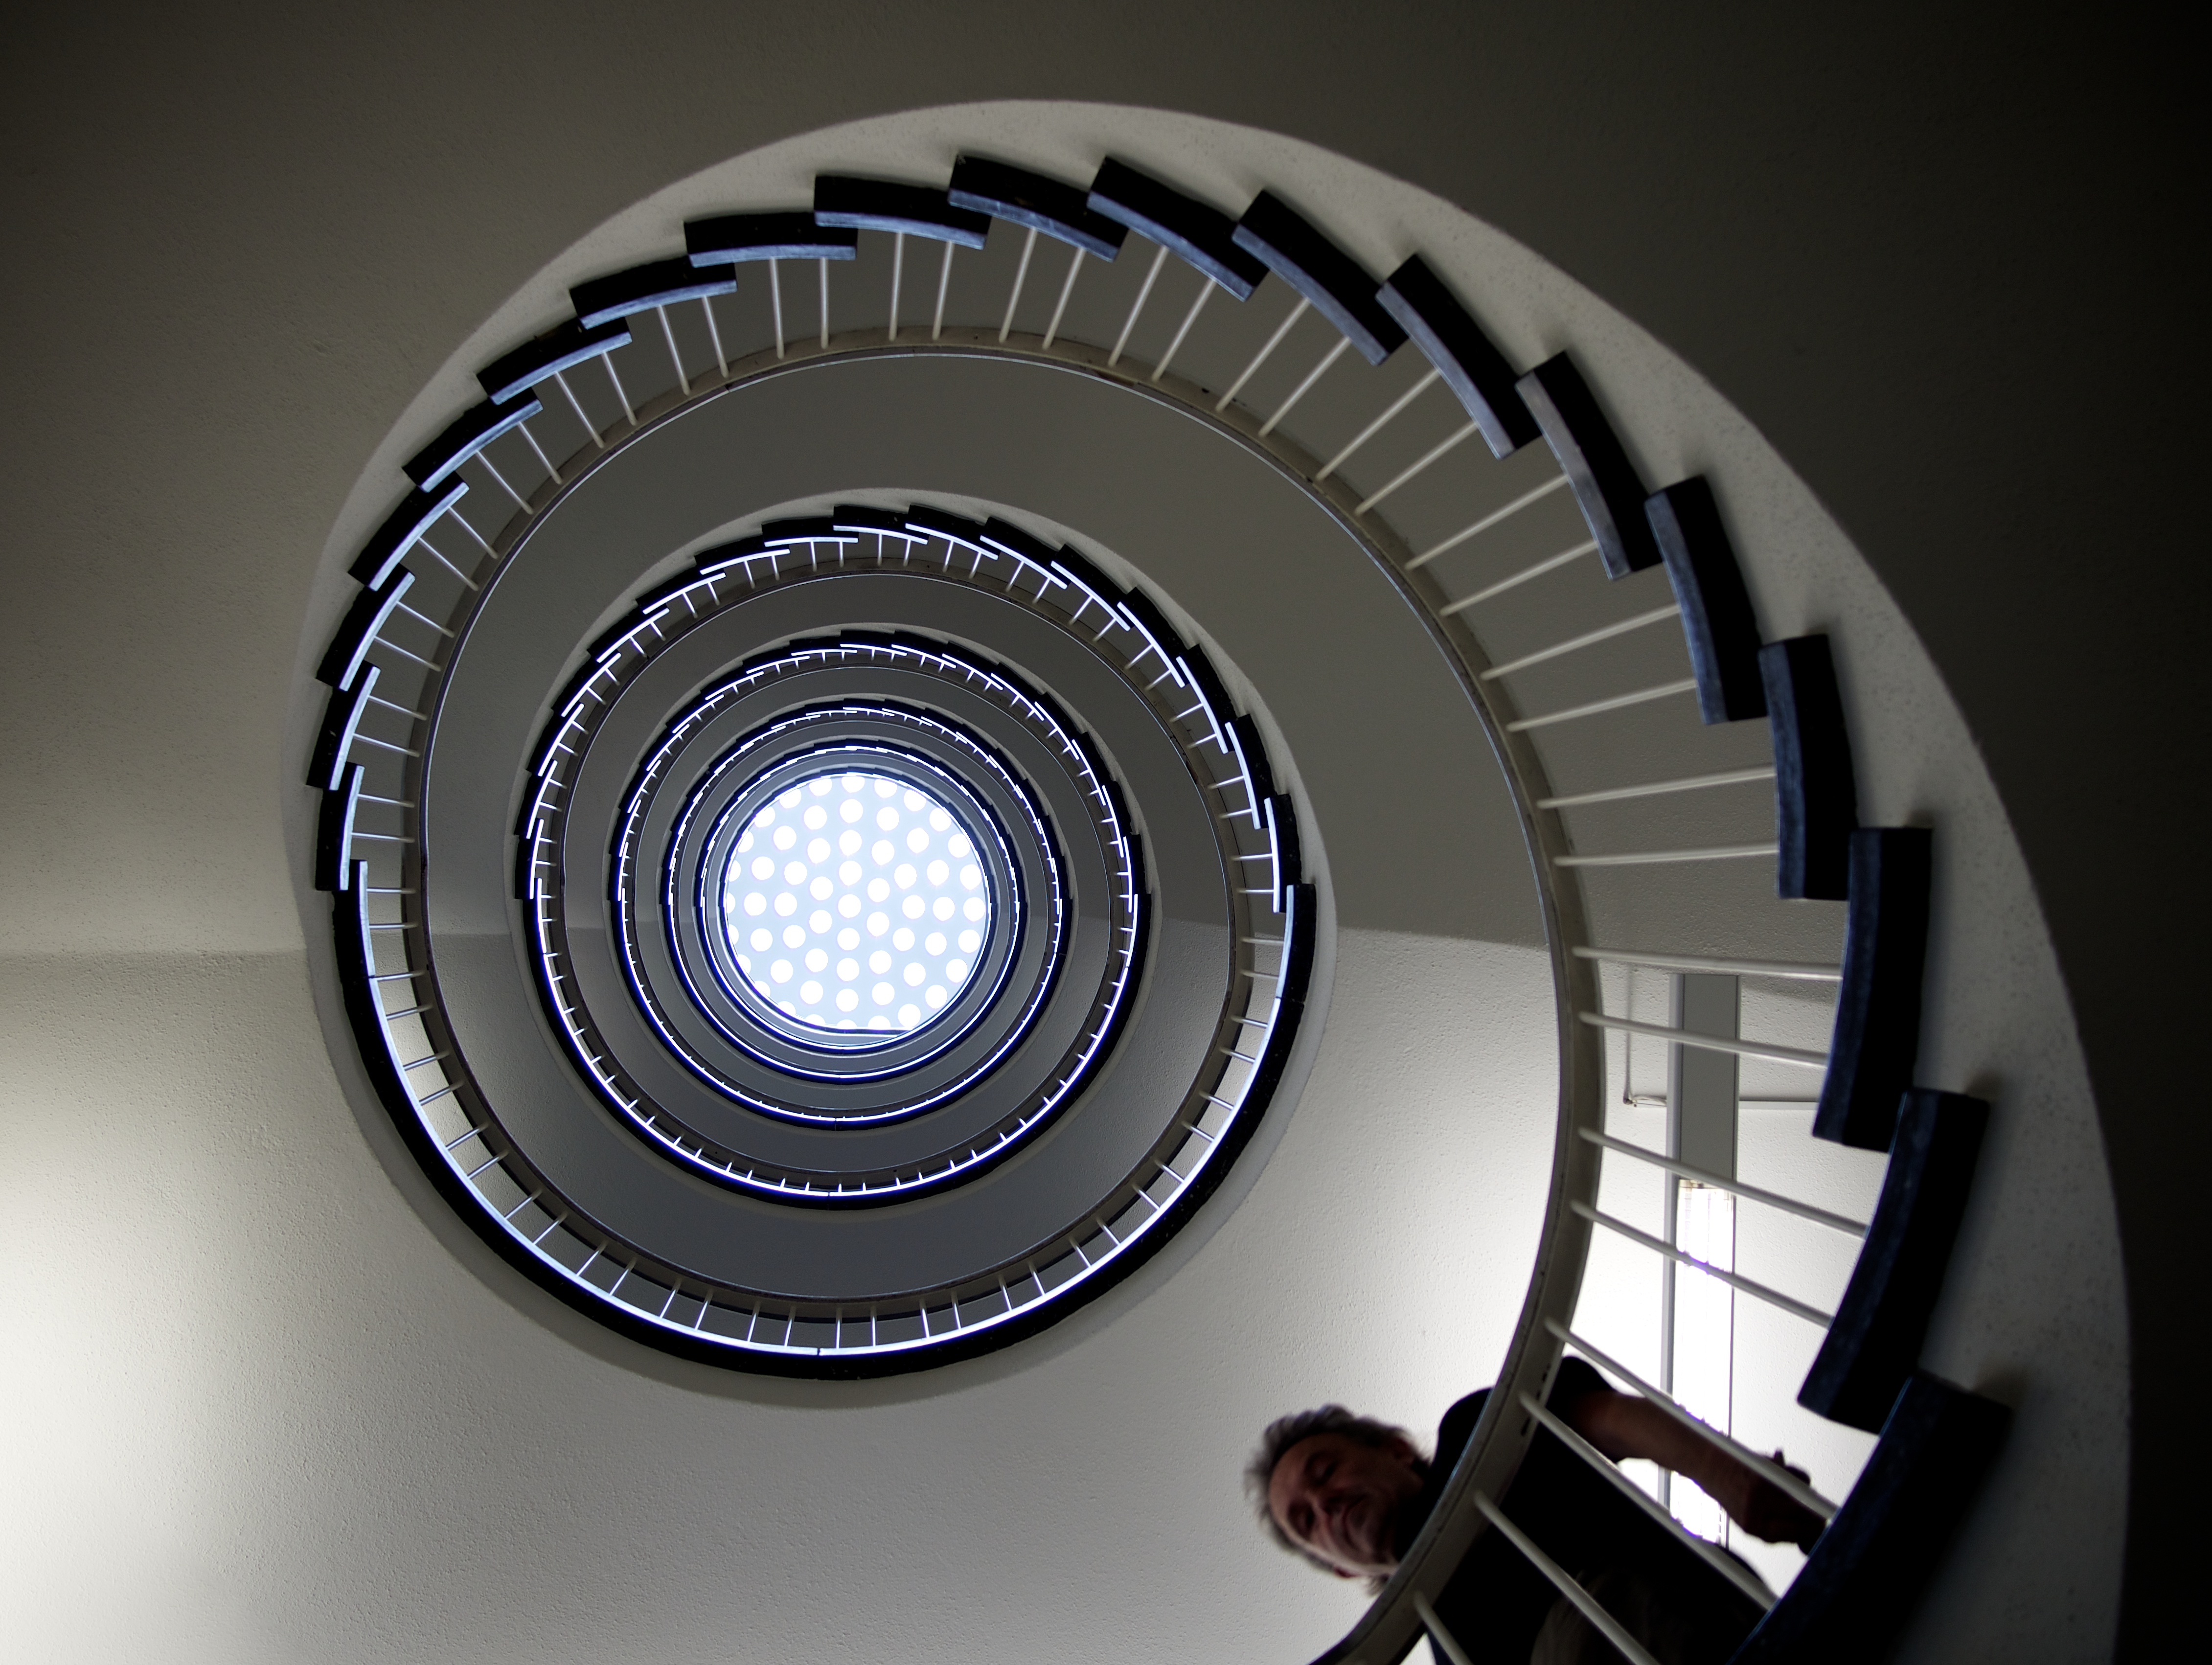
light, white, street, photography, wheel, spiral, ebook, training, black, circle, streetphotography, flickr, thomas, video, eye, olympus, omd, organ, fuji, leica, monochrom, leuthard, hcb, thomasleuthard, fisheye lens, aircraft engine